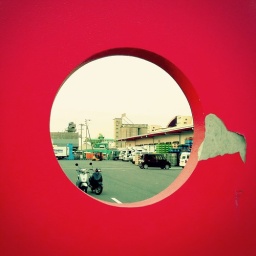
hole in a red wall